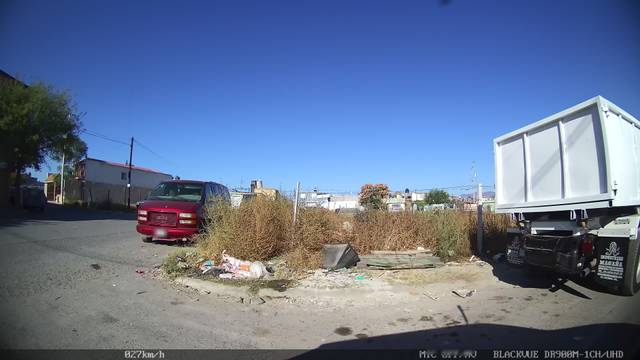
Region: Mexico
Coordinates: 25.411, -100.979